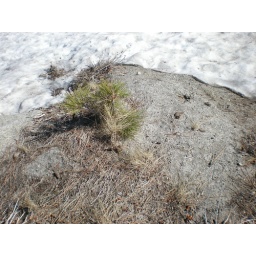
this is snow, sand, rock and pine tree all in one place